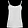
Label: Shirt